1458 conclave

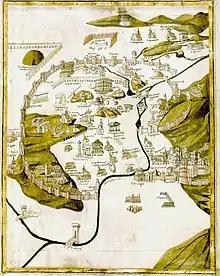
Map of Rome in 1471; the Vatican is at lower right.

The principal concerns in the conclave of 1458 arose from the rapid rise of the effective power and influence of the French monarchy in the closing years of the Hundred Years War, which had recently ended with the French victory. The principal Italian states – Kingdom of Naples, Republic of Genoa and Duchy of Milan – feared a rebirth of French interest in Italian affairs and tried to prevent the elevation of a French pope at all costs. The official candidate of the Milanese was Domenico Capranica. The campaign for his election in the pre-conclave period was so successful that it appeared almost certain that he would be elected to the papacy. But Cardinal Capranica died suddenly on August 14, 1458, two days before the beginning of the conclave, leaving his party in great confusion. Ottone de Carretto, ambassador of Milan in Rome, made the quick and unconsulted decision to support Cardinal Enea Piccolomini and managed to convince Latino Orsini, one of the most influential cardinals, to back him in this action. The principal candidate of the pro-French party was d'Estouteville. Bessarion, Torquemada and Calandrini also were considered papabile.